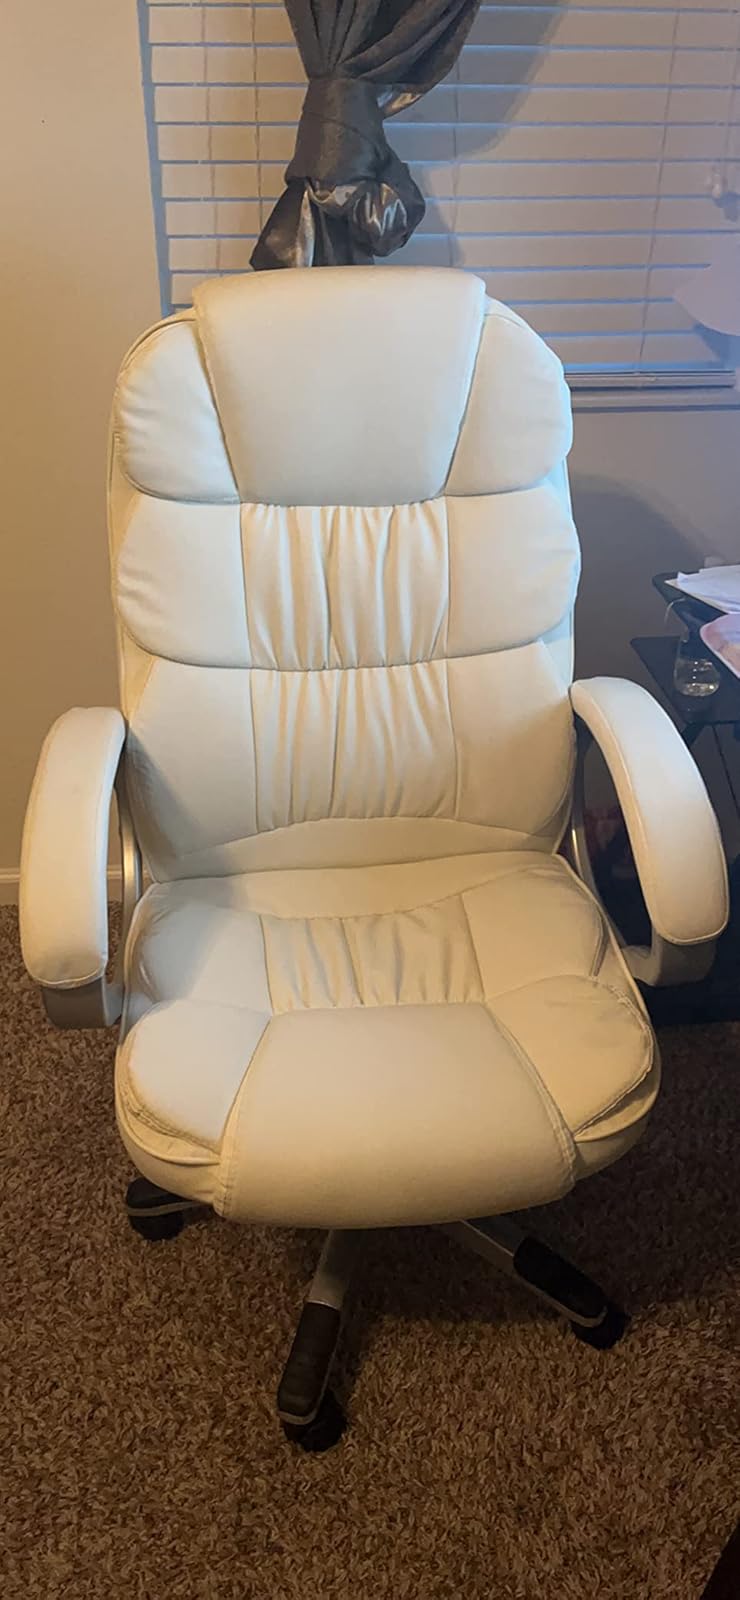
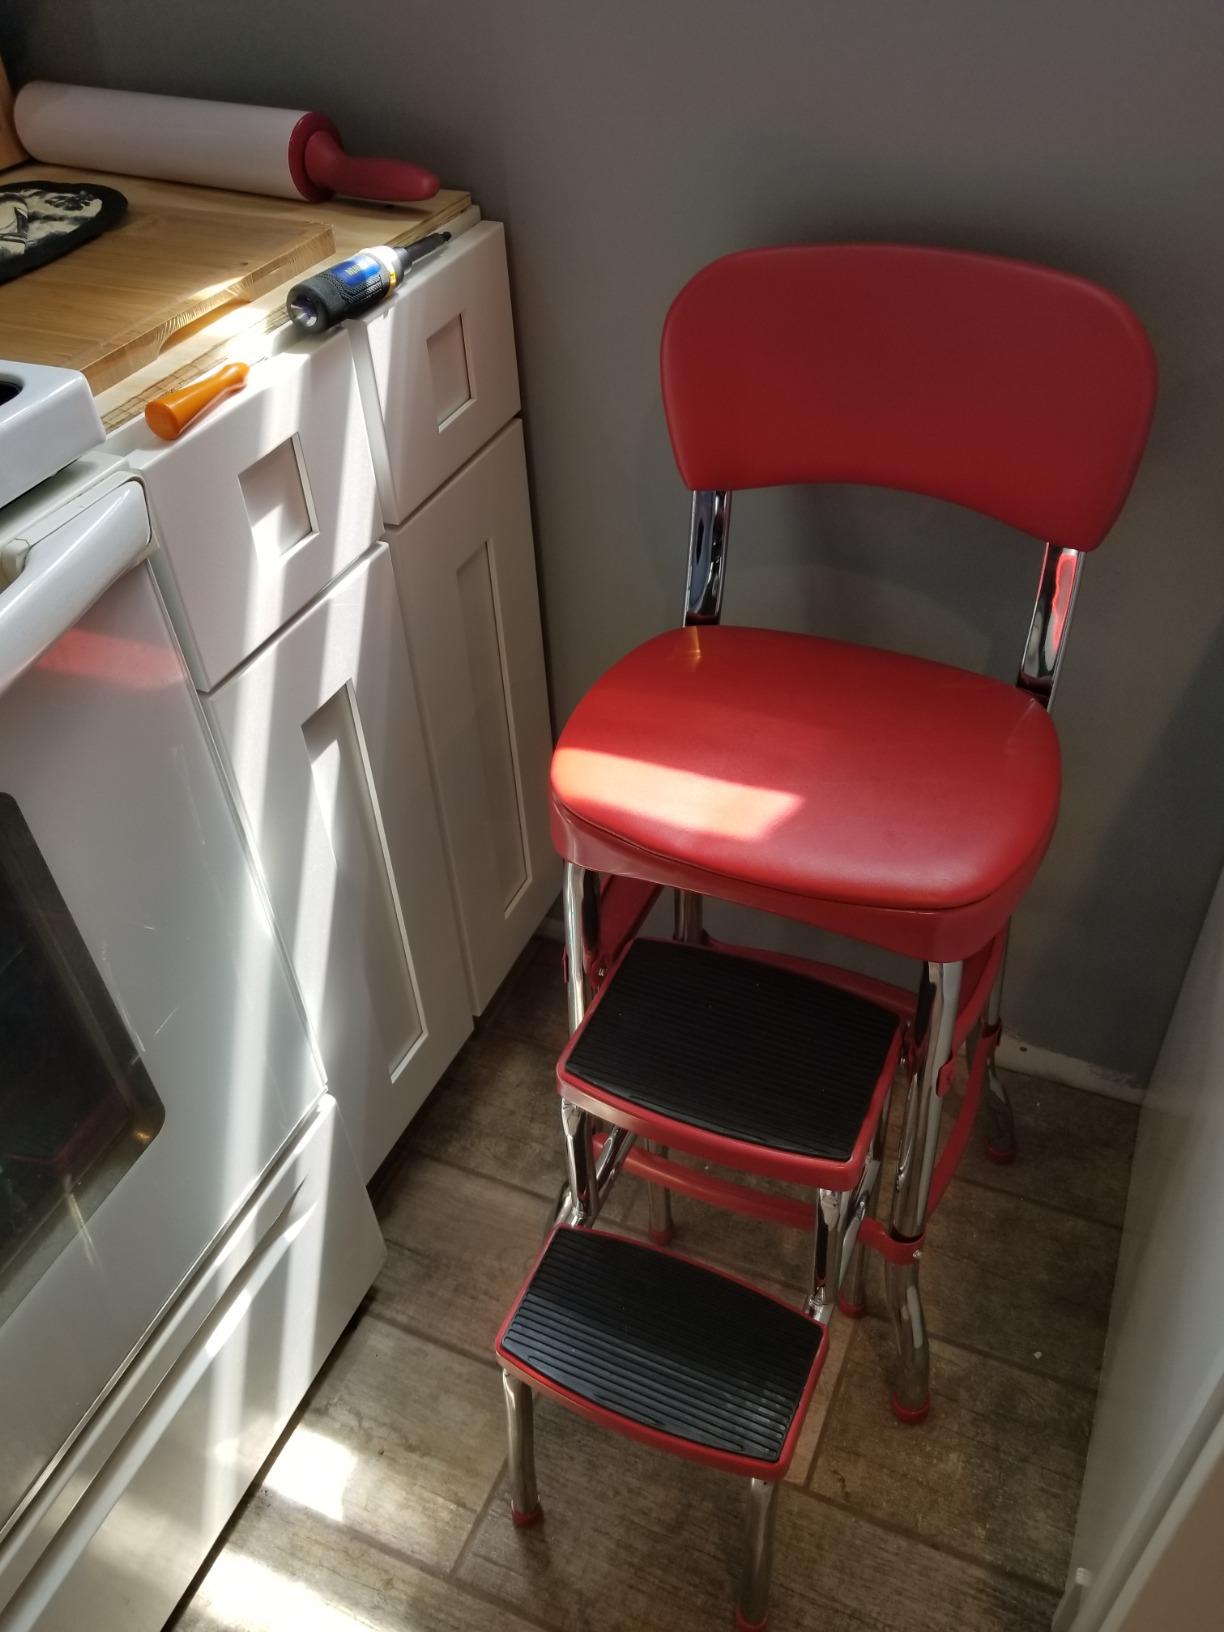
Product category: items_chair
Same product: no